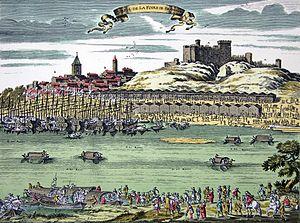
Foire de Beaucaire gravure coloriée du XVIIIe siècle
La foire de Beaucaire, aussi appelée Foire de la Madeleine, fondée en 1217, par Raymond VI de Toulouse donna à cette cité du Languedoc rhodanien le statut de capitale française des marchandises. Beaucaire tint ce rôle jusqu'à l'avènement du chemin de fer.
En France, on désigne par vallée du Rhône la région située de part et d'autre du Rhône, en aval de Lyon, dans le sud-est de la France. C'est une région agricole française selon le classement de l'Insee. Elle se subdivise en plaine irriguée de la Crau, plaine maraîchère du Comtat Venaissin, coteaux viticoles produisant des vins AOC de renommée mondiale sur les rives droite et gauche du fleuve, polyculture de la Drôme provençale, grandes cultures de la plaine valentinoise, vergers de l’Isère, prairies des vallées de la Galaure et de l’Herbasse.
Beaucaire est une commune française située dans le département du Gard, en région Occitanie.